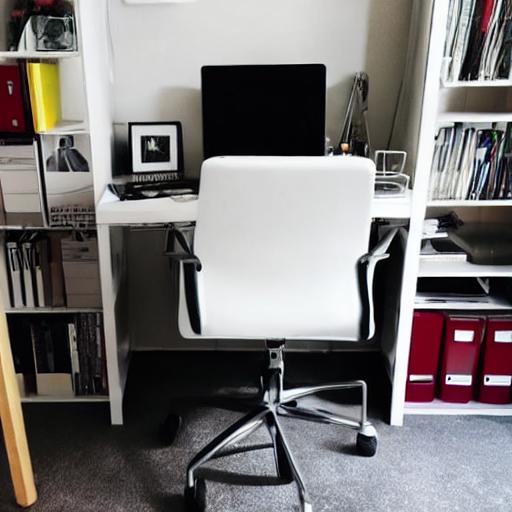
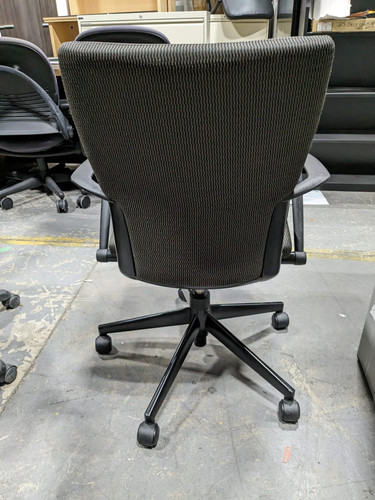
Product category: items_chair
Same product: no